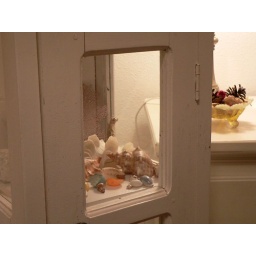
Shell cabinet in studio with vintage glass piece